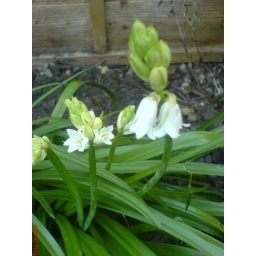
newly appeared white flowers on thick leaved thing in garden